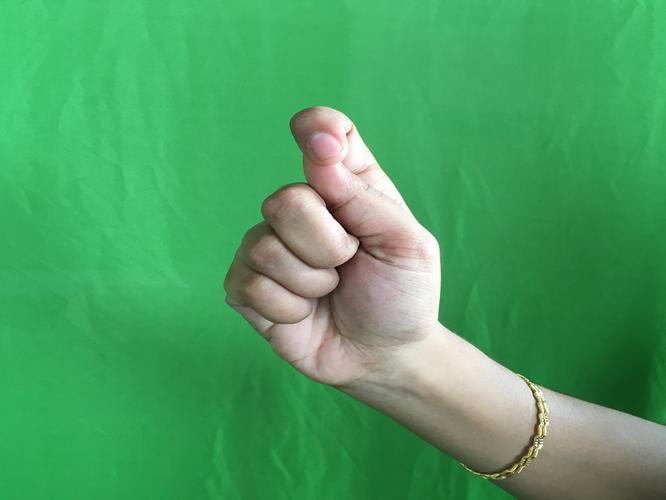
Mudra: Kapith
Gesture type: single_hand